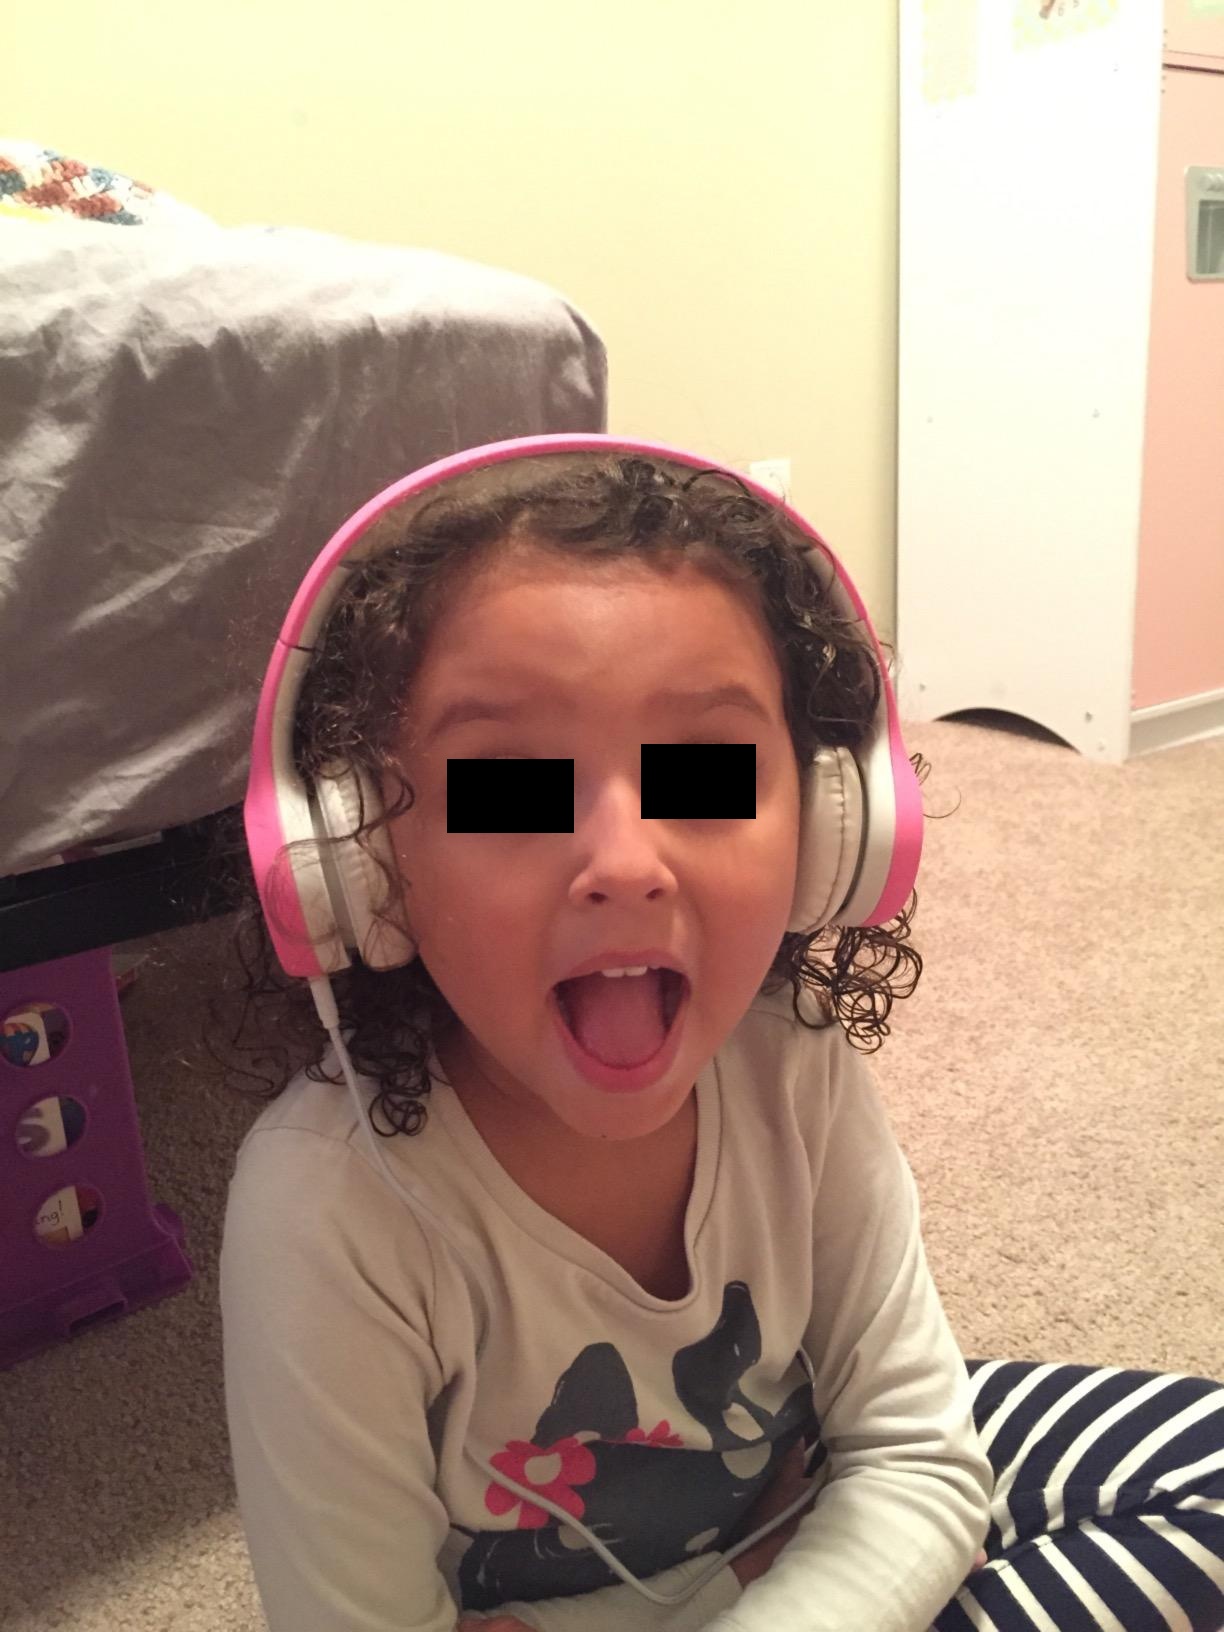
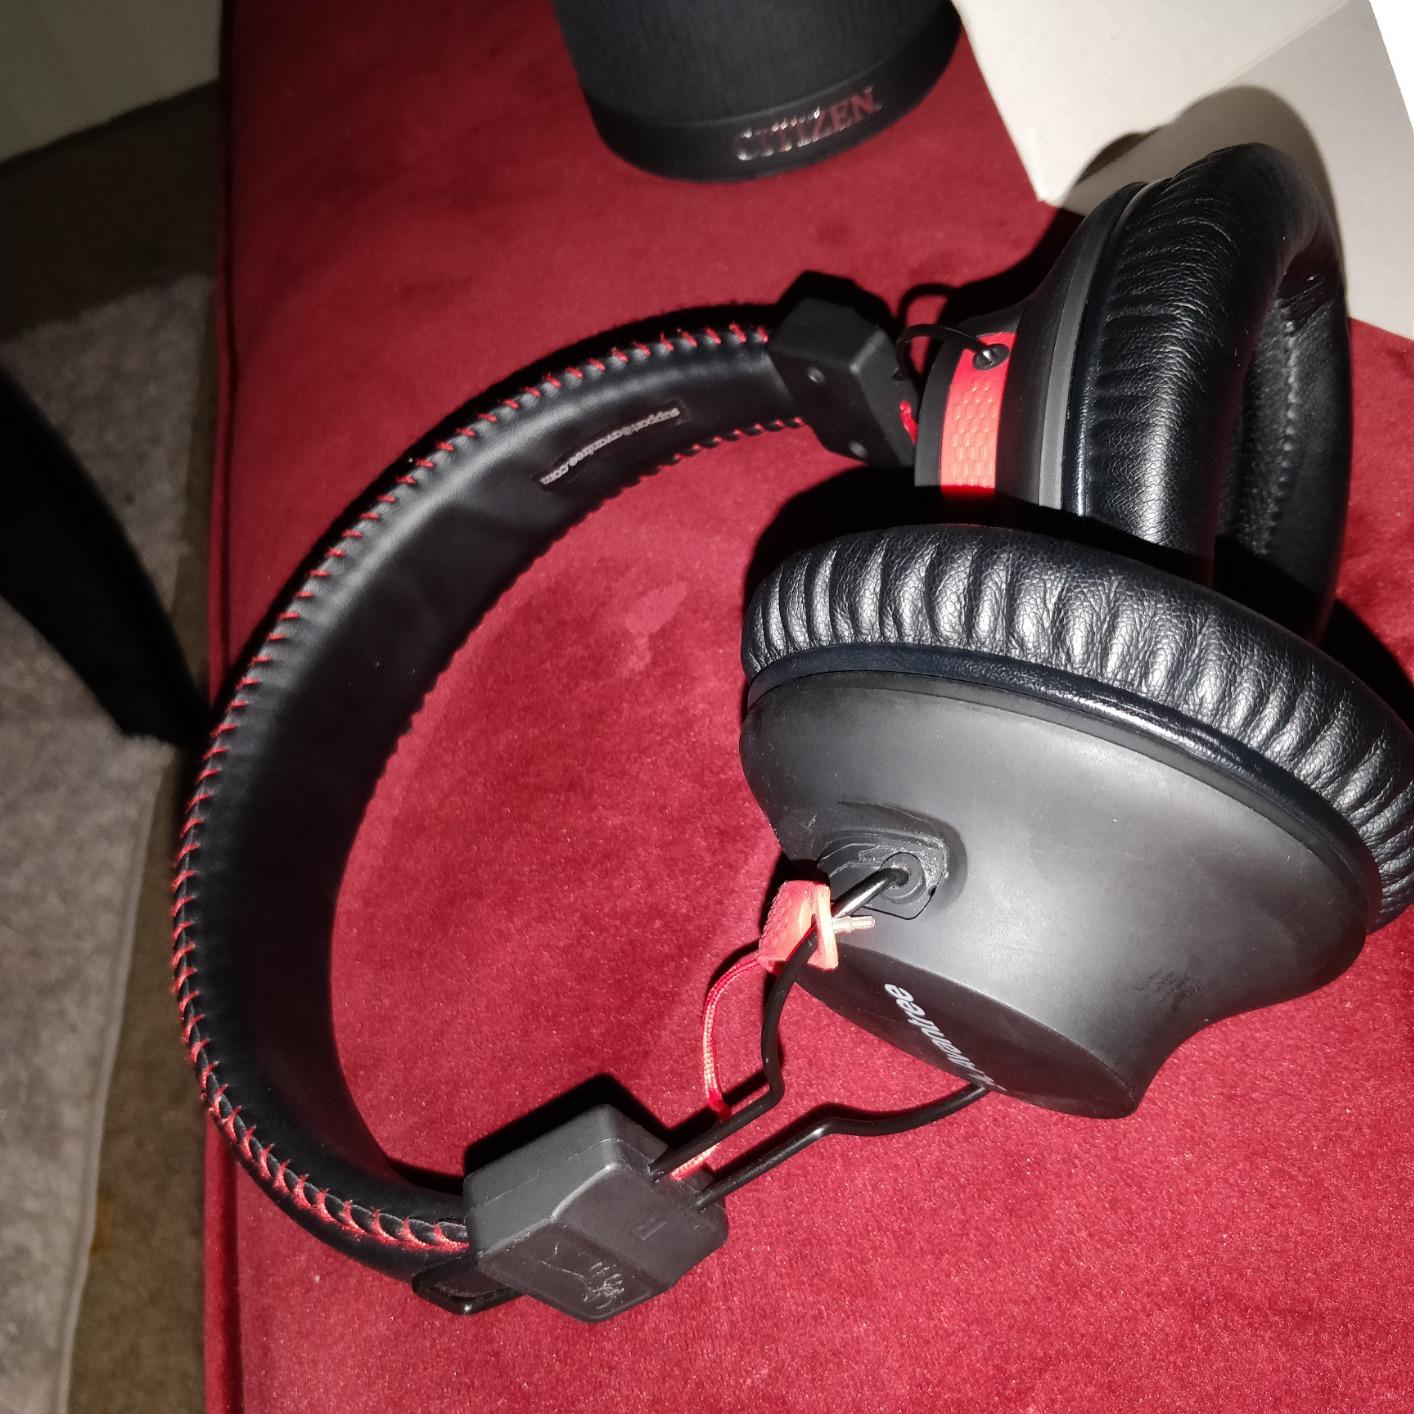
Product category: headphones
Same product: no